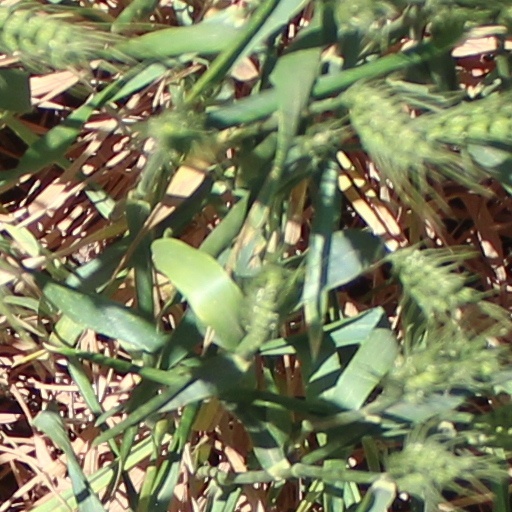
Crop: wheat